Ziegfeld Follies

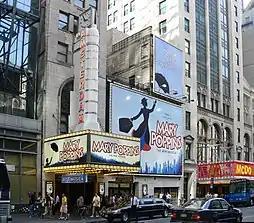
New Amsterdam Theatre, New York

In 1937, at the 9th Academy Awards, the Metro-Goldwyn-Mayer film, "The Great Ziegfeld" produced the previous year won the Best Picture (called "Outstanding Production"), starring William Powell as Florenz Ziegfeld, Jr. and co-starring Myrna Loy (as Ziegfeld's second wife Billie Burke), Luise Rainer (as Anna Held, which won her an Academy Award for Best Actress), and Frank Morgan as Jack Billings. Featuring numbers by Ray Bolger, Dennis Morgan, Virginia Bruce, and Harriet Hoctor, the film gave a glimpse into what the Follies were really like. The show-stopper was the Irving Berlin-composed "A Pretty Girl Is Like a Melody", which, by itself, cost more to produce than one of Ziegfeld's entire stage shows.